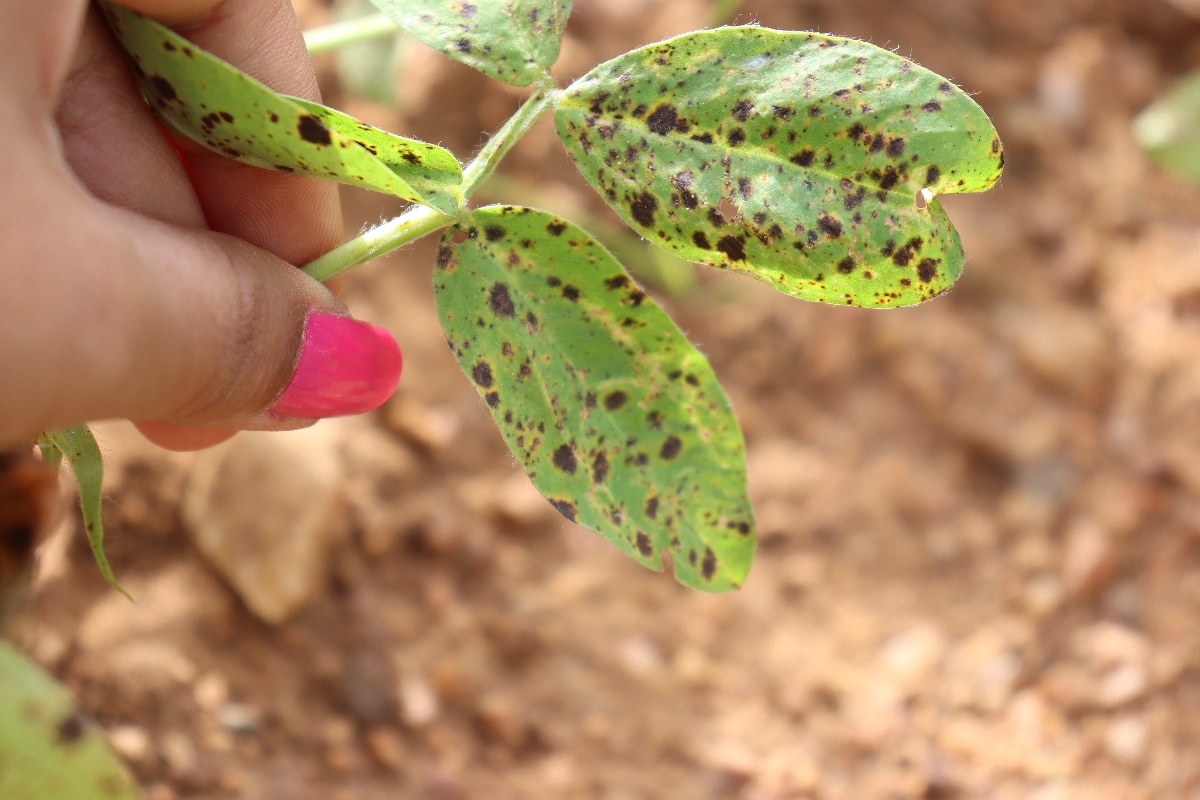
Label: late leaf spot